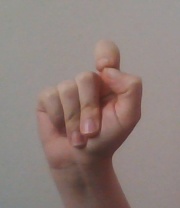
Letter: fa